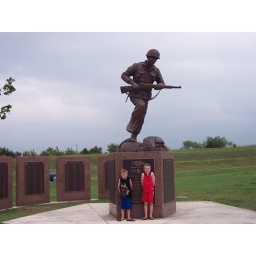
My 2 oldest boys standing by a WW2 monument